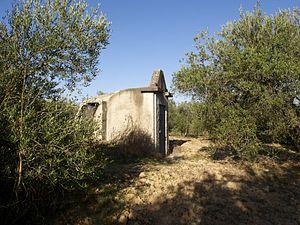
Cette liste non exhaustive recense les principaux sites mégalithiques d'Andalousie, en Espagne.